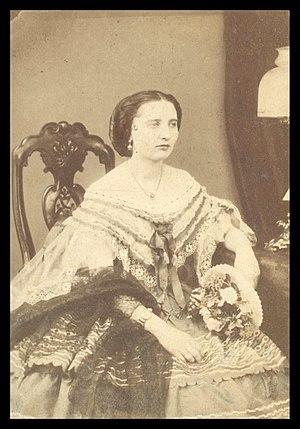
Photograph by Henry Hering
Arabella Goddard est une pianiste anglaise du milieu et de la fin du XIXᵉ siècle.